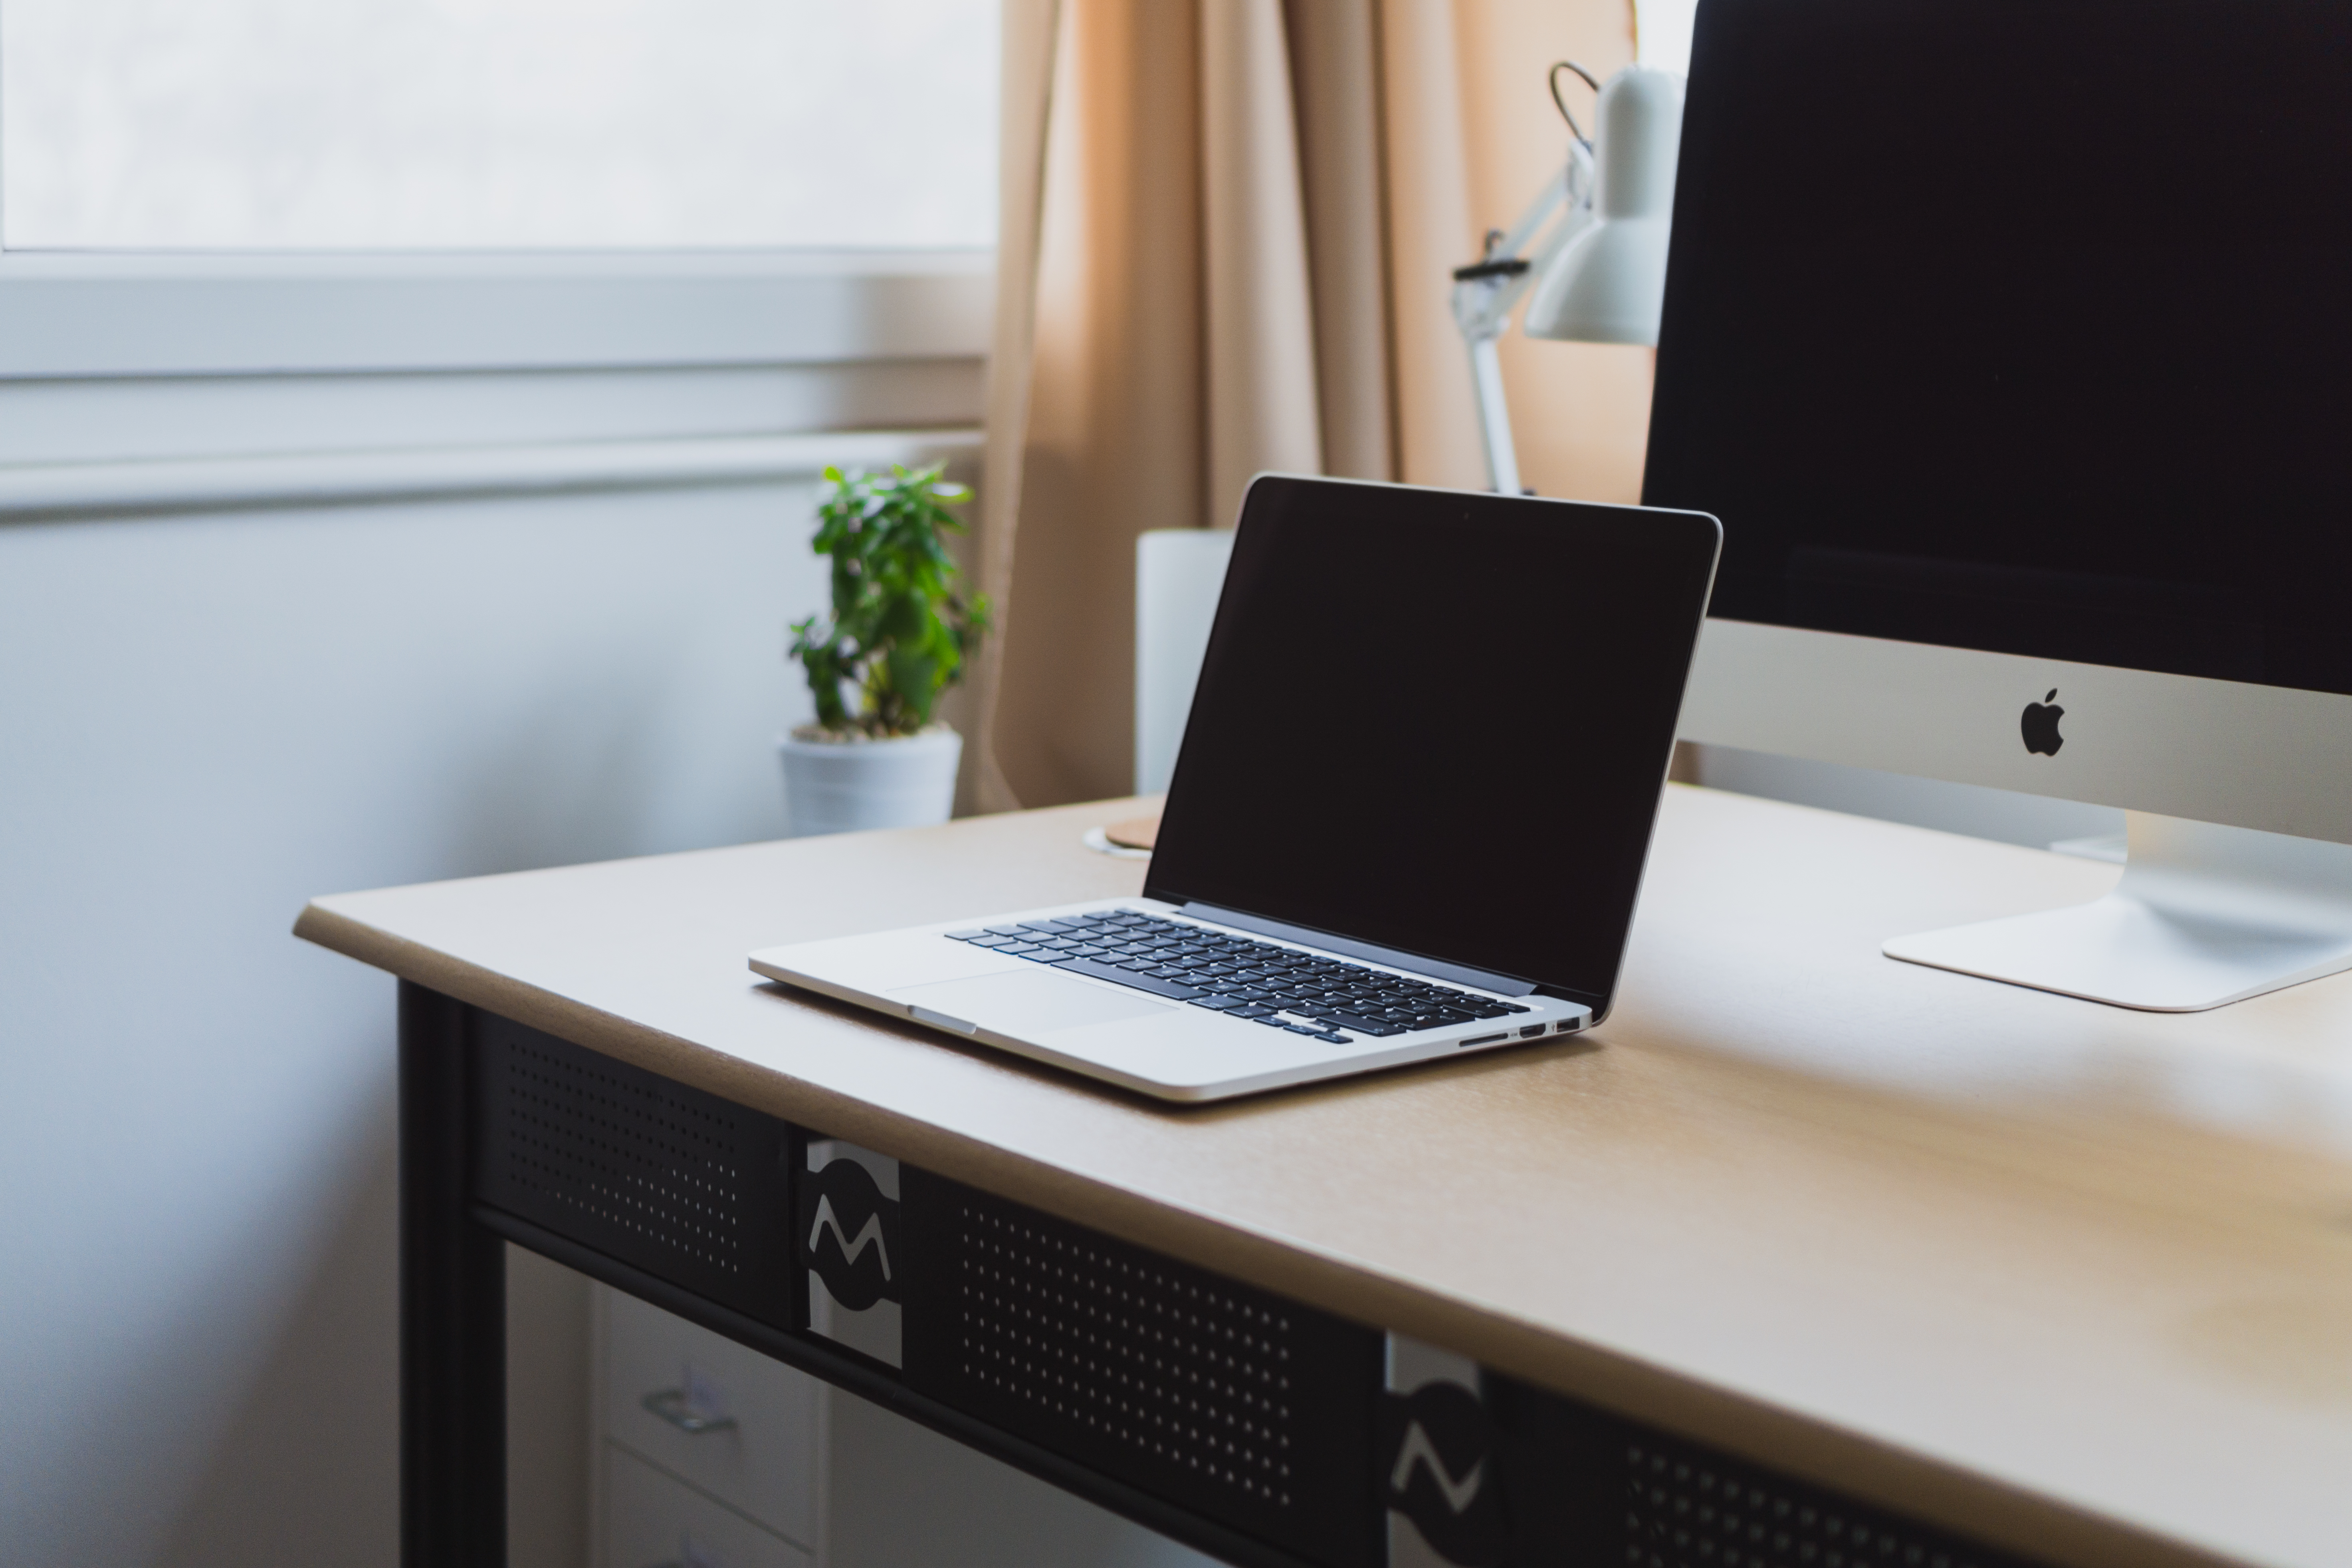
laptop, desk, work, table, workspace, office, furniture, room, interior design, imac, design, desktop computer